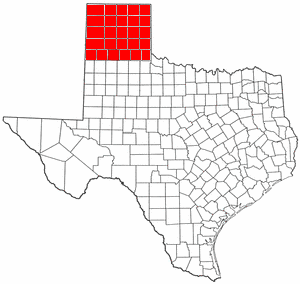
Panhandle
Eksempel på panhandle-område, her fra Texas.
Panhandle et et engelsksproget begreb, som dækker over en mindre, udstikkende del af et landområde. Ordet betyder egentlig et håndtag til en stegepande eller gryde. Begrebet er opstået i USA i midten af 1800-tallet, hvor det blev brugt om en del af West Virginia, men bruges i dag om områder i adskillige af USA's stater. Således er det panhandles i de følgende stater: